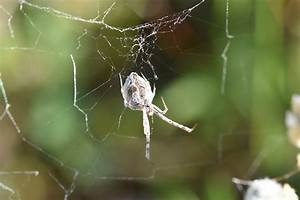
Label: ragno